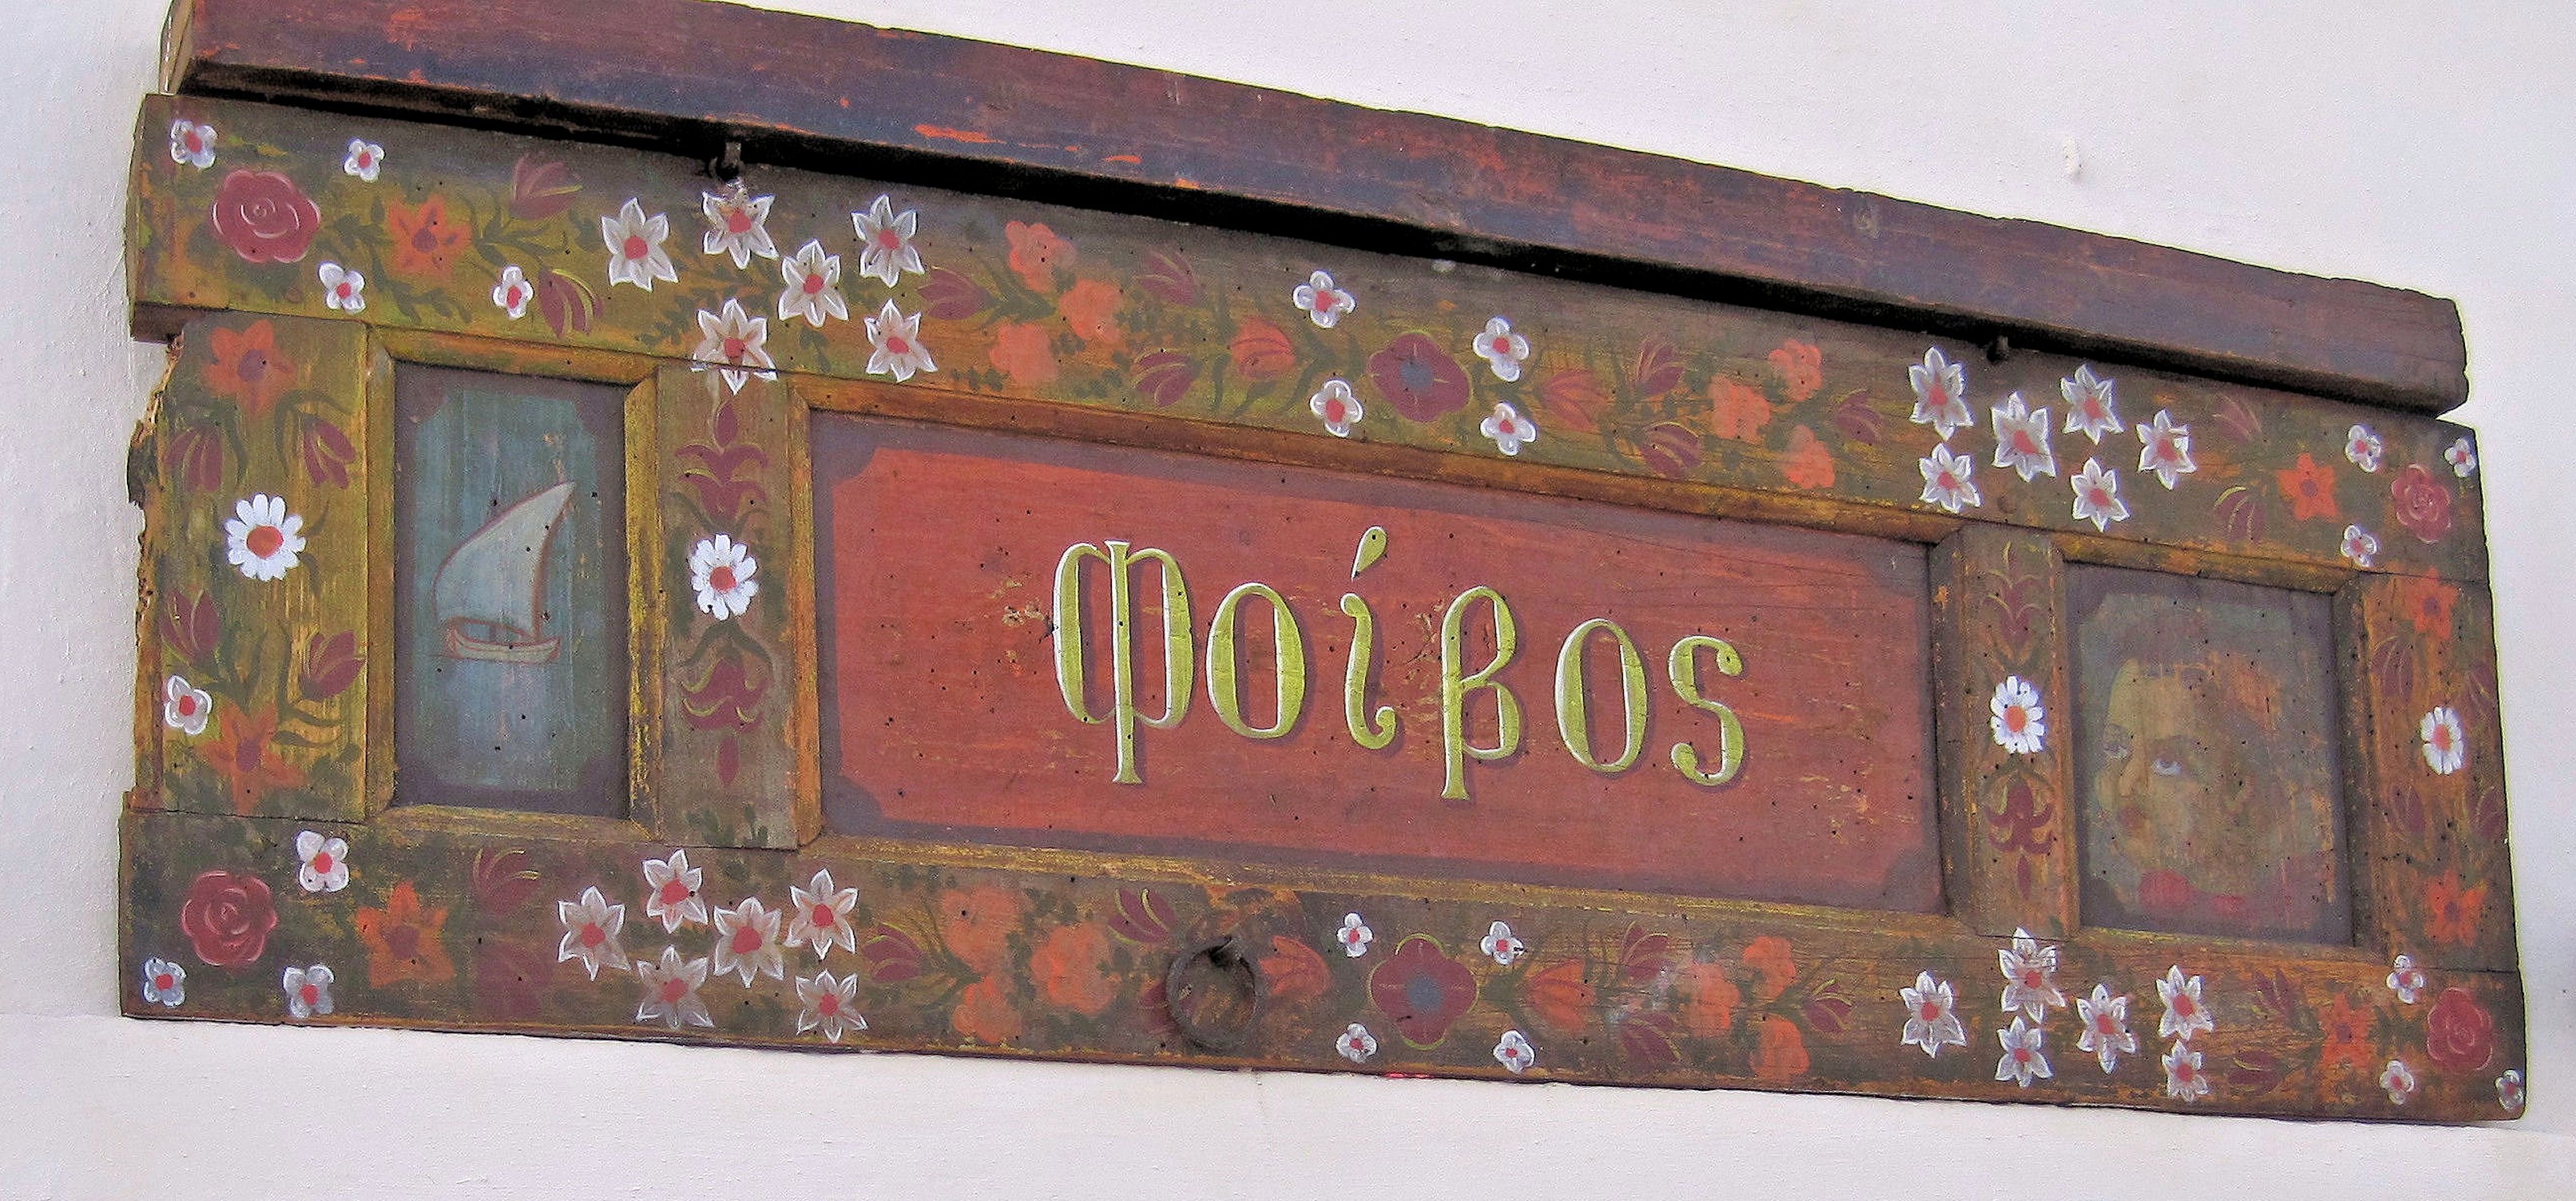
wood, antique, greek, artistic, furniture, art, santorini, text, shop sign